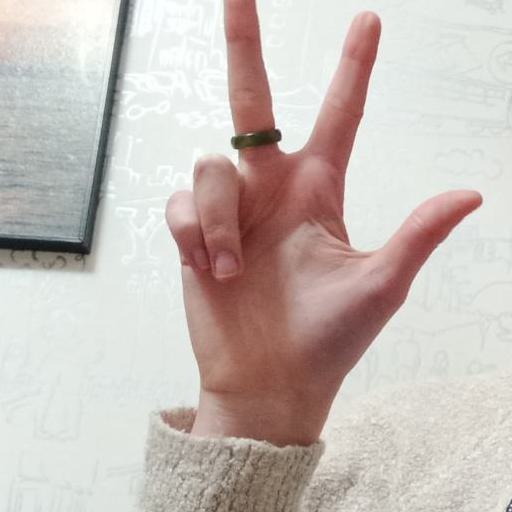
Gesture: three2